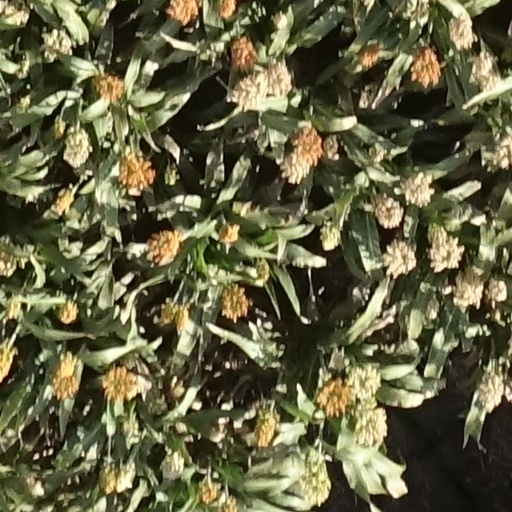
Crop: sorghum